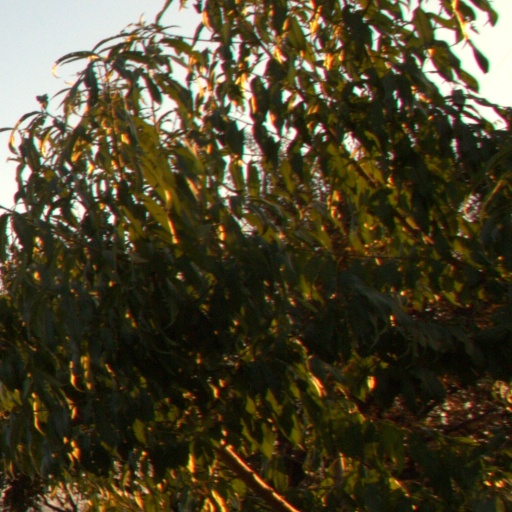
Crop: grape